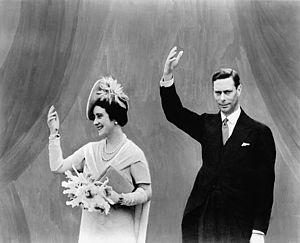
George VI, né Albert Frederick Arthur George le 14 décembre 1895 à Sandringham et mort le 6 février 1952 en ce même lieu, second fils du roi George V, fut roi du Royaume-Uni et des autres dominions du Commonwealth britannique du 11 décembre 1936 jusqu'à sa mort. Il fut également le dernier empereur des Indes, le dernier roi d'Irlande et le premier chef du Commonwealth.